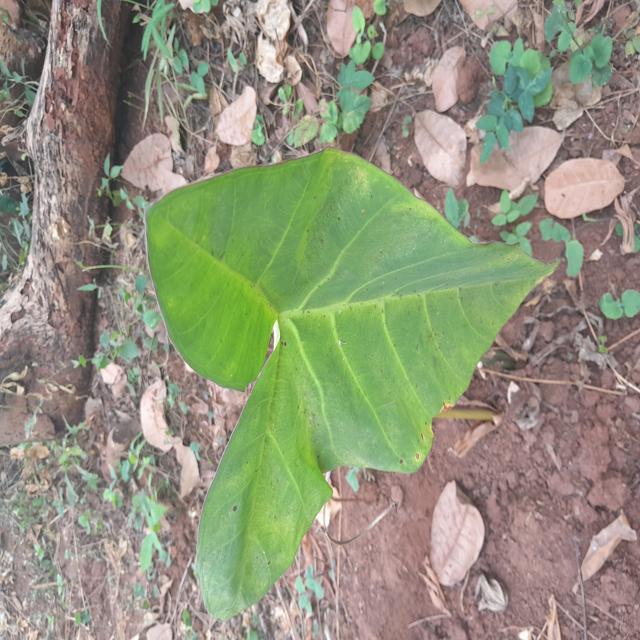
Label: Early_Blight